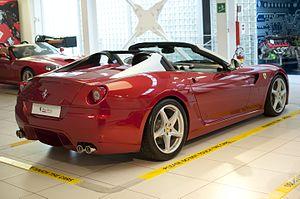
La Ferrari 599 GTB Fiorano est une voiture de sport produite par le constructeur italien Ferrari. Apparue en 2006, elle remplace les Ferrari 575M GTC et Ferrari 575M Maranello commercialisées en 2002, et succède, plus généralement, à la lignée des Ferrari 550 Maranello introduite en 1996.